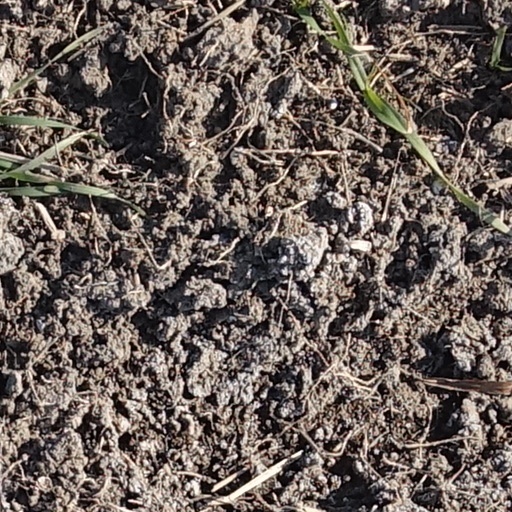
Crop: wheat